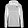
Label: Coat